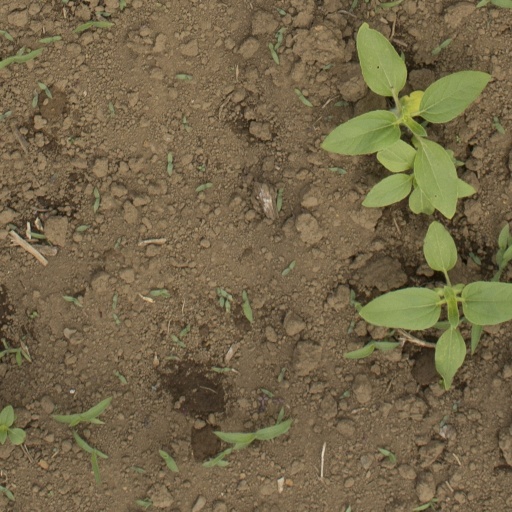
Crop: Jerusalem artichoke